Embryo

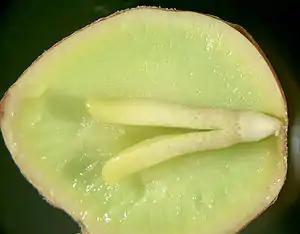
The inside of a "Ginkgo" seed, showing the embryo

Flowering plants (angiosperms) create embryos after the fertilization of a haploid ovule by pollen. The DNA from the ovule and pollen combine to form a diploid, single-cell zygote that will develop into an embryo. The zygote, which will divide multiple times as it progresses throughout embryonic development, is one part of a seed. Other seed components include the endosperm, which is tissue rich in nutrients that will help support the growing plant embryo, and the seed coat, which is a protective outer covering. The first cell division of a zygote is asymmetric, resulting in an embryo with one small cell (the apical cell) and one large cell (the basal cell). The small, apical cell will eventually give rise to most of the structures of the mature plant, such as the stem, leaves, and roots. The larger basal cell will give rise to the suspensor, which connects the embryo to the endosperm so that nutrients can pass between them. The plant embryo cells continue to divide and progress through developmental stages named for their general appearance: globular, heart, and torpedo. In the globular stage, three basic tissue types (dermal, ground, and vascular) can be recognized. The dermal tissue will give rise to the epidermis or outer covering of a plant, ground tissue will give rise to inner plant material that functions in photosynthesis, resource storage, and physical support, and vascular tissue will give rise to connective tissue like the xylem and phloem that transport fluid, nutrients, and minerals throughout the plant. In heart stage, one or two cotyledons (embryonic leaves) will form. Meristems (centers of stem cell activity) develop during the torpedo stage, and will eventually produce many of the mature tissues of the adult plant throughout its life. At the end of embryonic growth, the seed will usually go dormant until germination. Once the embryo begins to germinate (grow out from the seed) and forms its first true leaf, it is called a seedling or plantlet.